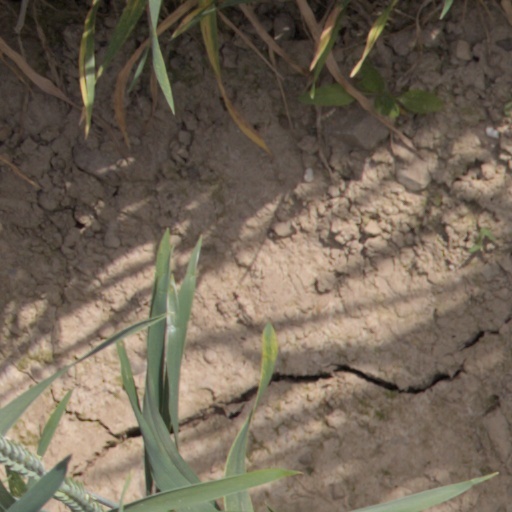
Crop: wheat